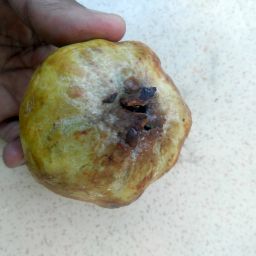
Fruit: Guava
Quality: Bad